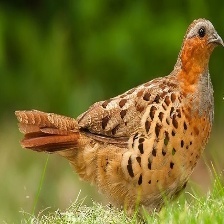
Species: CHINESE BAMBOO PARTRIDGE
Scientific name: BAMBUSICOLA THORACICUS
ImageNet parent category: partridge